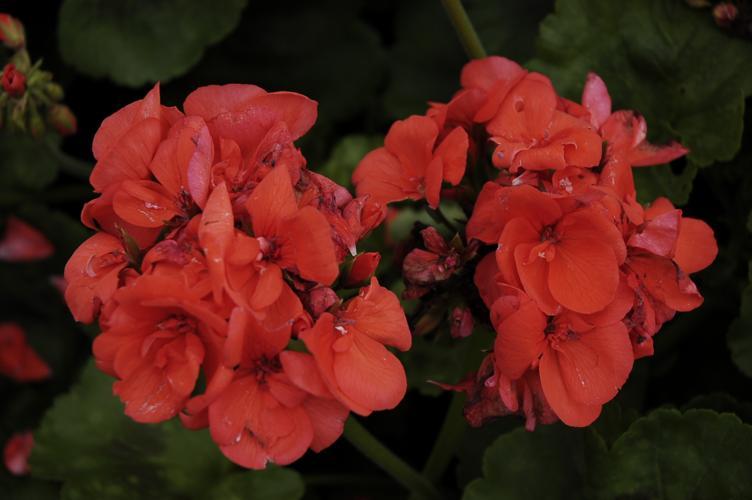
Label: geranium